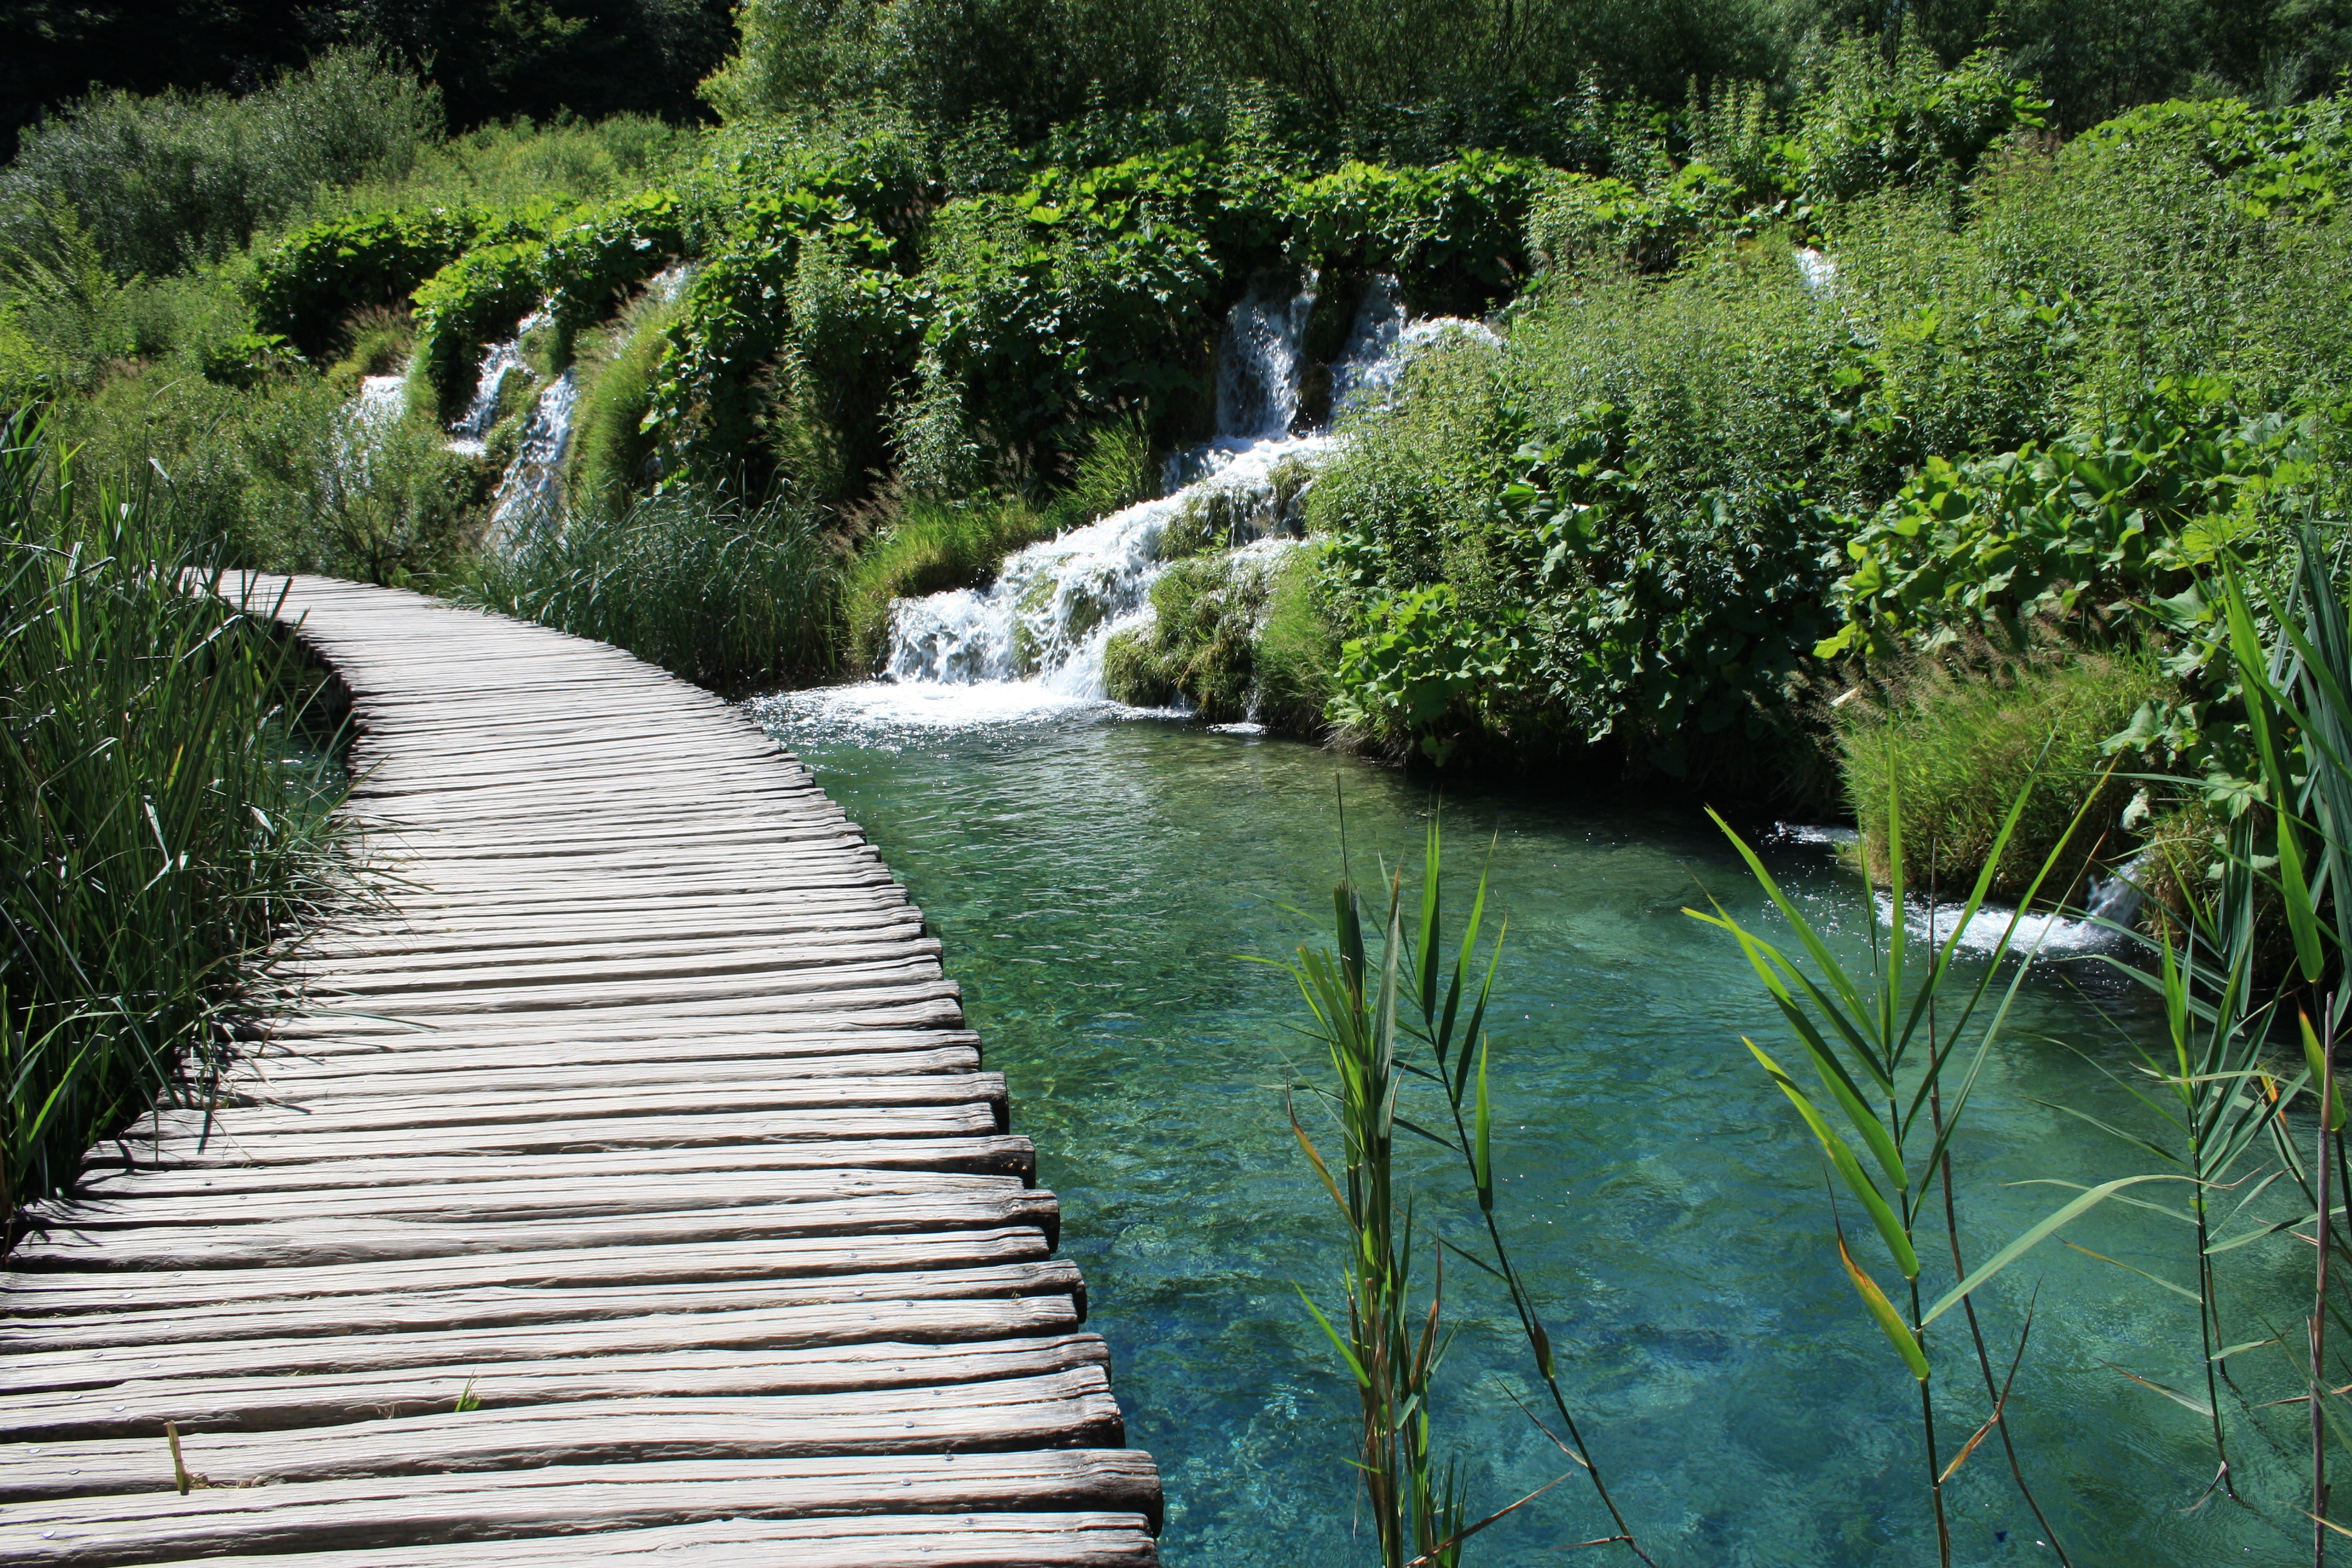
landscape, tree, water, nature, forest, waterfall, boardwalk, bridge, crossing, lake, river, walkway, pond, web, stream, green, jungle, romantic, botany, jetty, garden, body of water, rainforest, woodland, habitat, waters, water feature, ecosystem, watercourse, natural environment